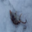
Label: shrew